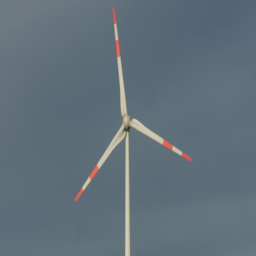
regular wind turbines rotating in the wind on an isolated blue sky with clouds .